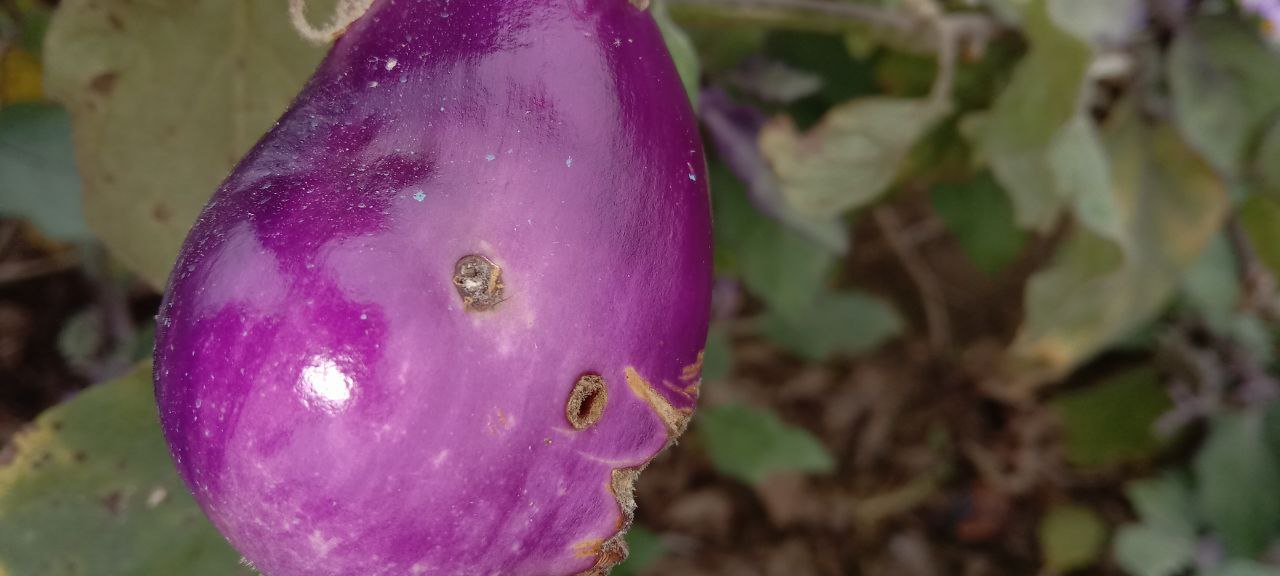
Label: Shoot and Fruit Borer